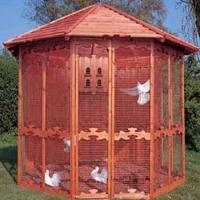
Weather: sun or clear